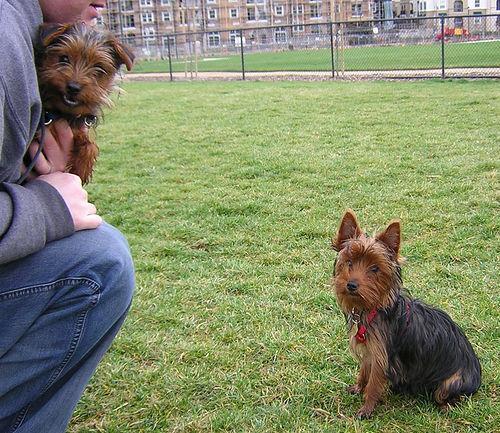
Yorkshire_terrier